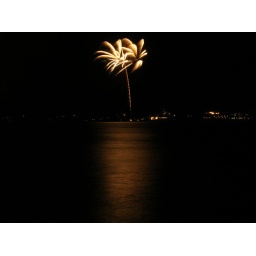
Palm tree in the sky